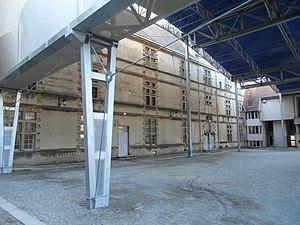
Dôme de l'auditorium du château de La Côte Saint-André
Le Festival Berlioz est un festival de musique classique et plus particulièrement de musique symphonique qui a lieu à La Côte-Saint-André, la ville natale du compositeur et musicien français Hector Berlioz, située dans le département de l'Isère en région Auvergne-Rhône-Alpes. Cet événement se déroule généralement à la fin du mois d'août, chaque année, depuis 1994.
Le musée Hector-Berlioz est la maison natale du musicien Hector Berlioz à La Côte-Saint-André dans le Dauphiné.
Le château de La Côte-Saint-André, également dénommé « château Louis XI », est un ancien château médiéval datant du XIIIᵉ siècle, transformé en château de plaisance pour une congrégation religieuse durant le XIXᵉ siècle, qui se dresse sur la commune de La Côte-Saint-André, dans le département de l'Isère, en région Auvergne-Rhône-Alpes.